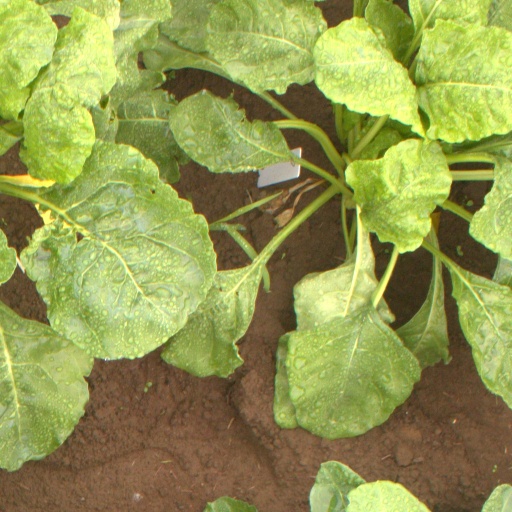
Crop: sugar beet